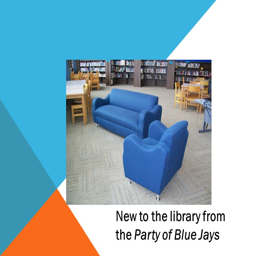
new to the library from the party